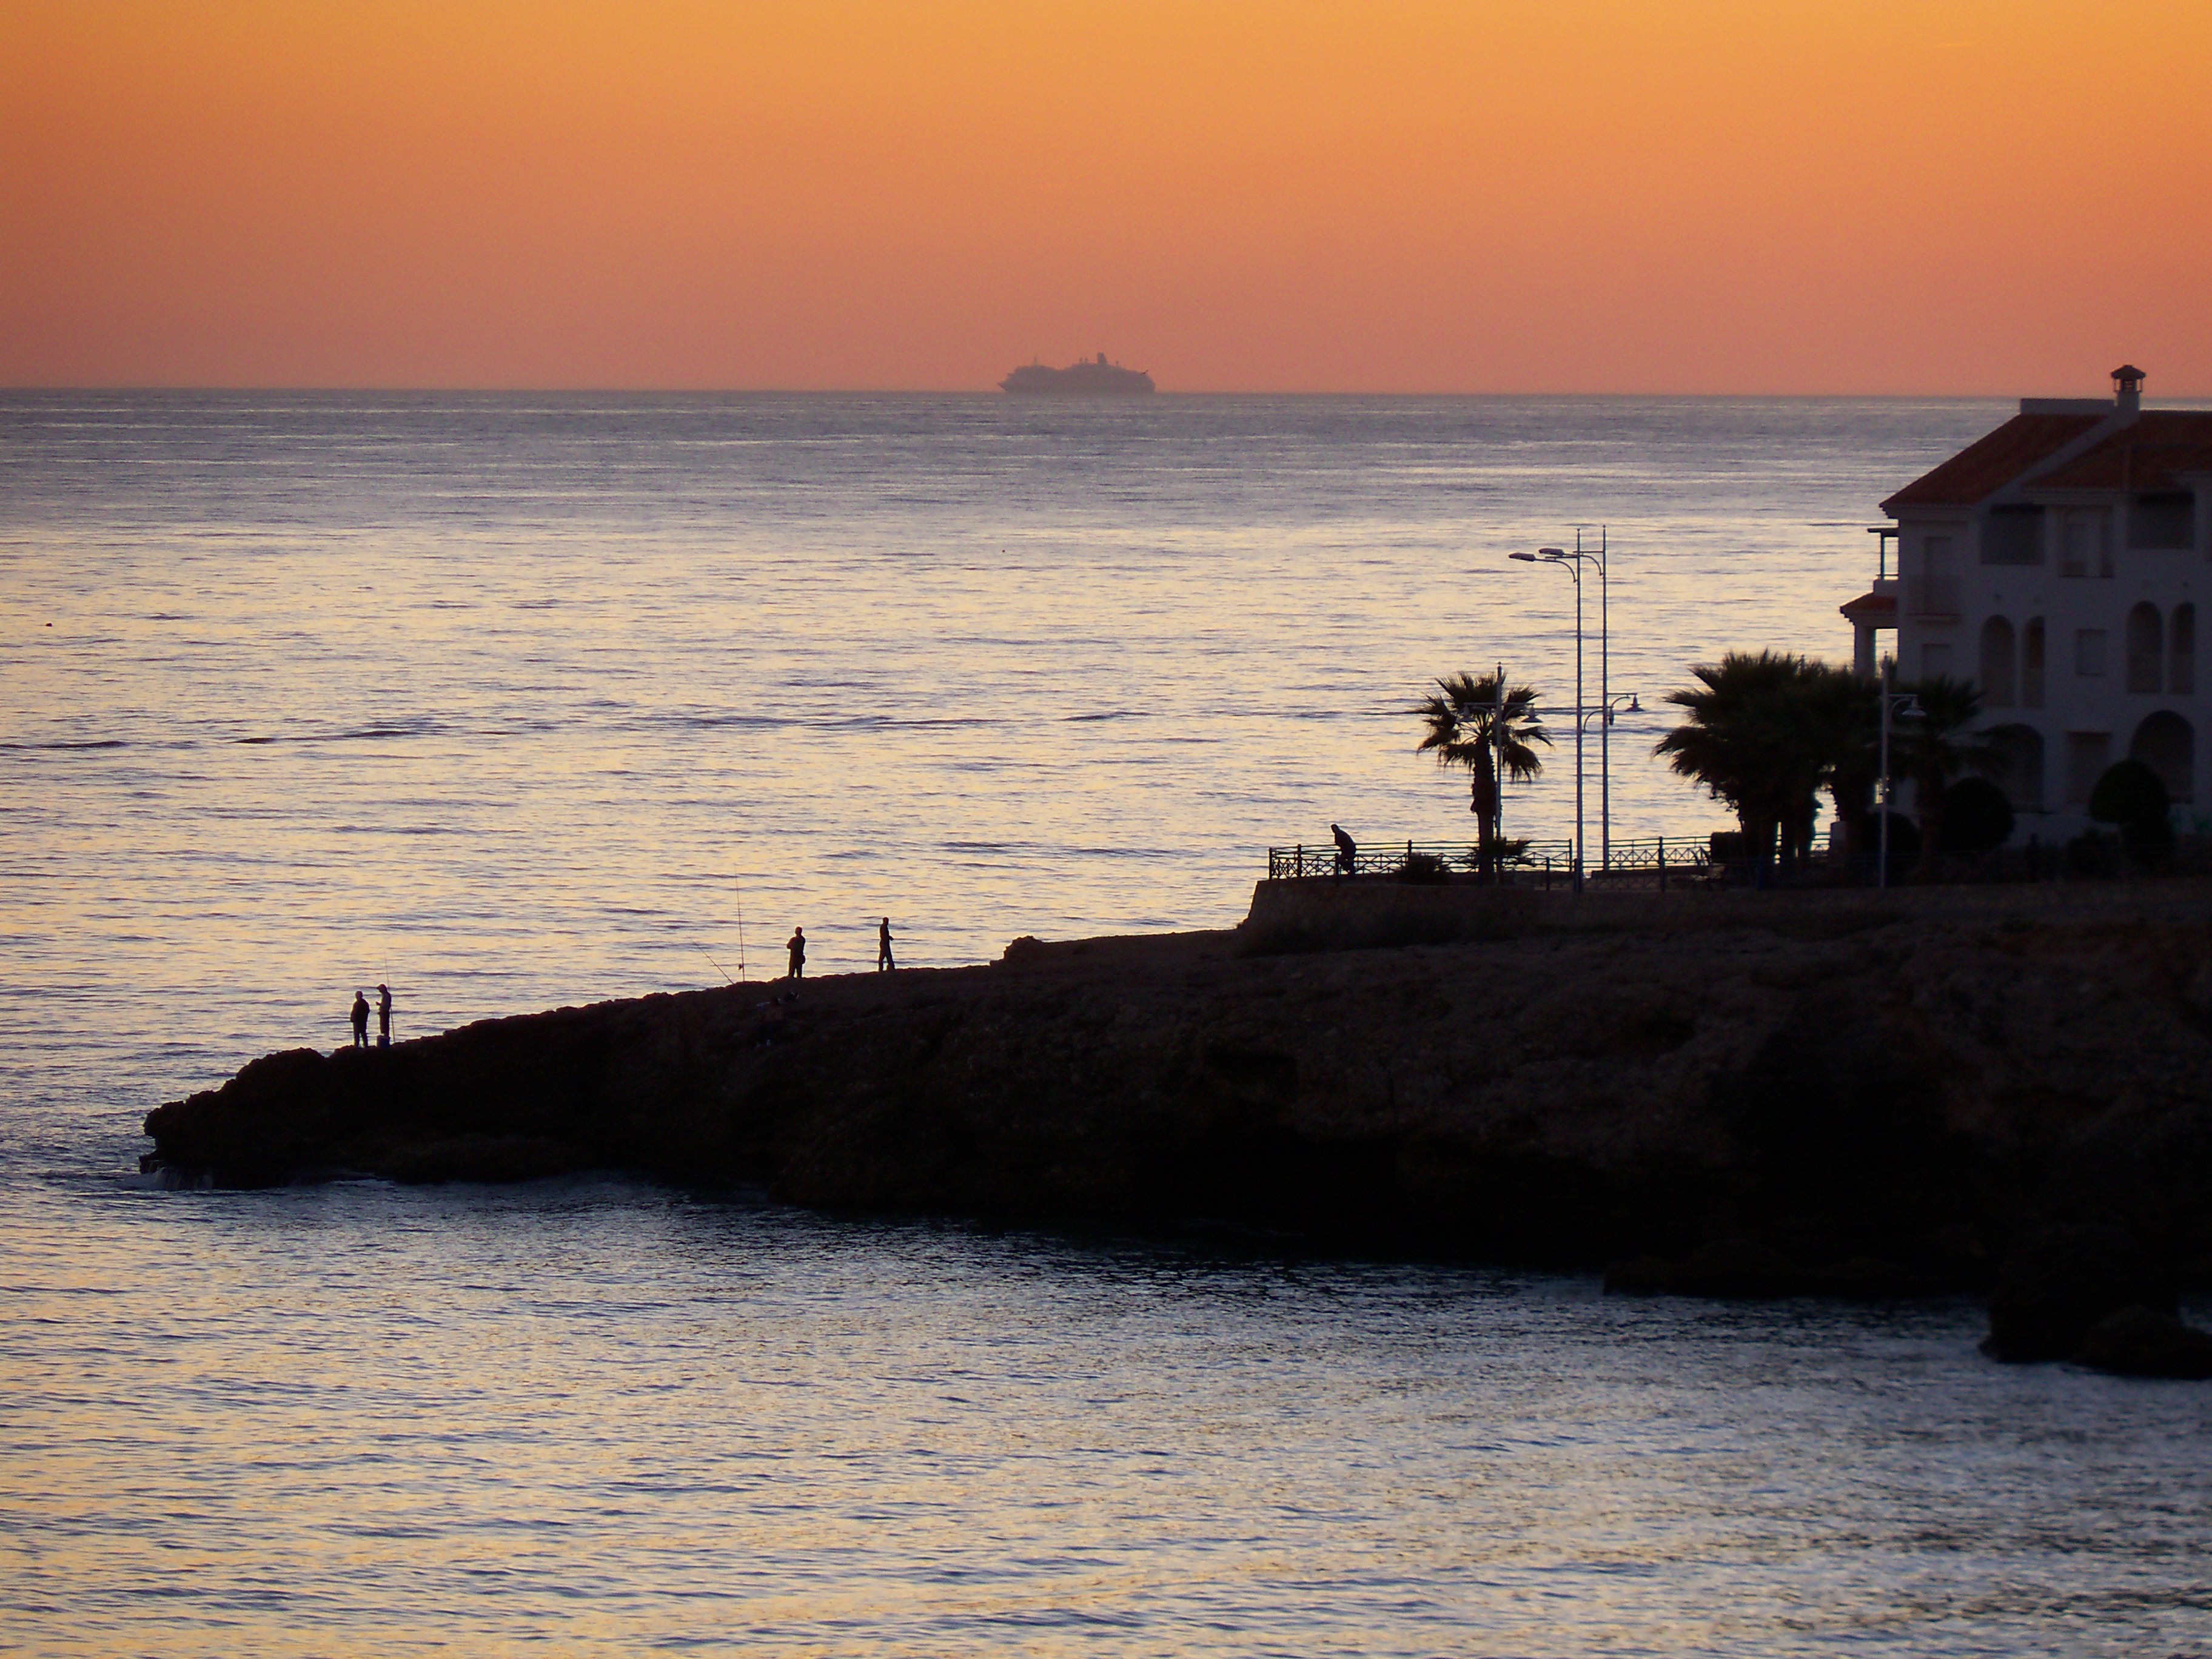
sea, coast, ocean, horizon, sunrise, sunset, morning, shore, wave, dawn, dusk, evening, twilight, reflection, mediterranean, vehicle, tower, bay, terrain, body of water, channel, cape, point promontory